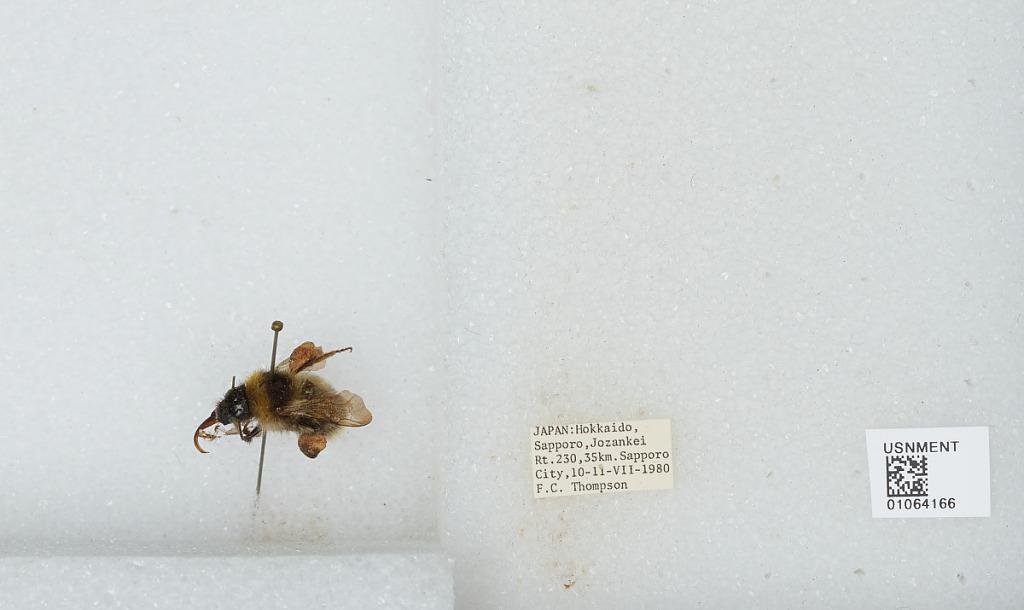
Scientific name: Bombus sp.
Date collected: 1980-7-10
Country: Japan
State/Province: Hokkaido
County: Sapporo
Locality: Jozankei, Route 230, 35 kilometers Sapporo City
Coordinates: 42.9423, 141.128